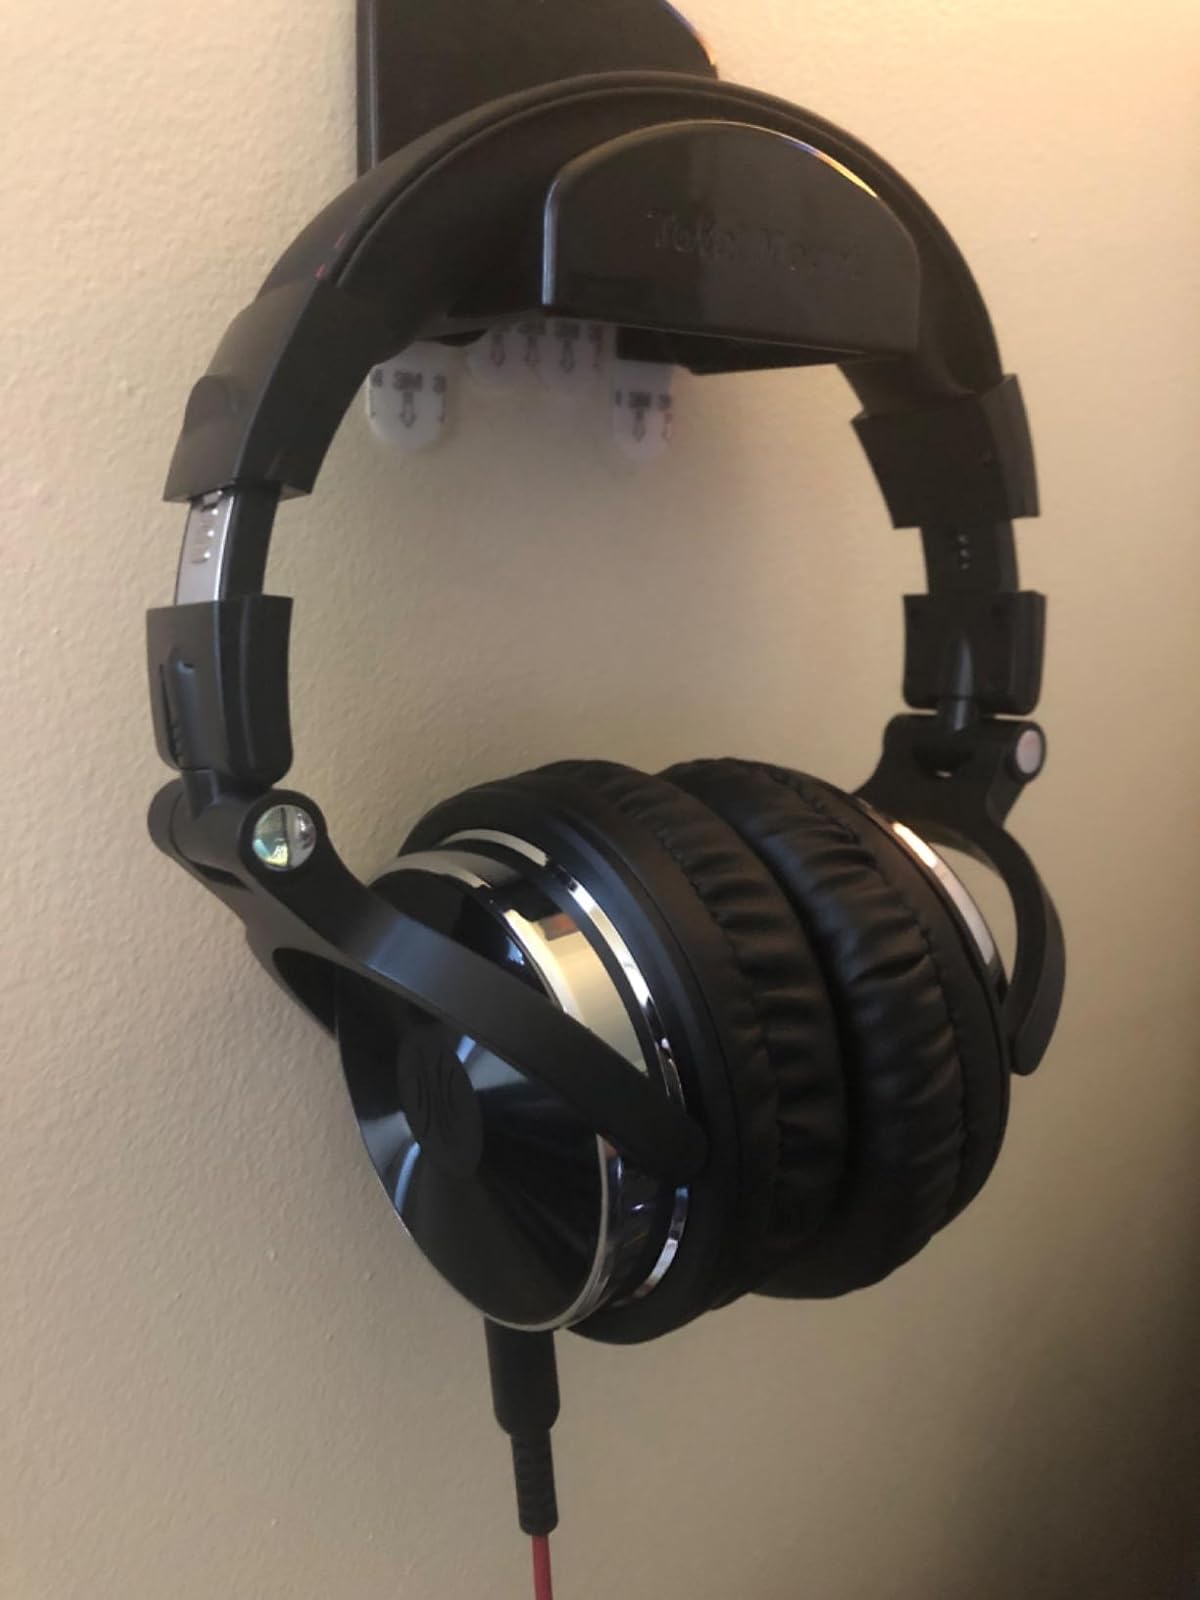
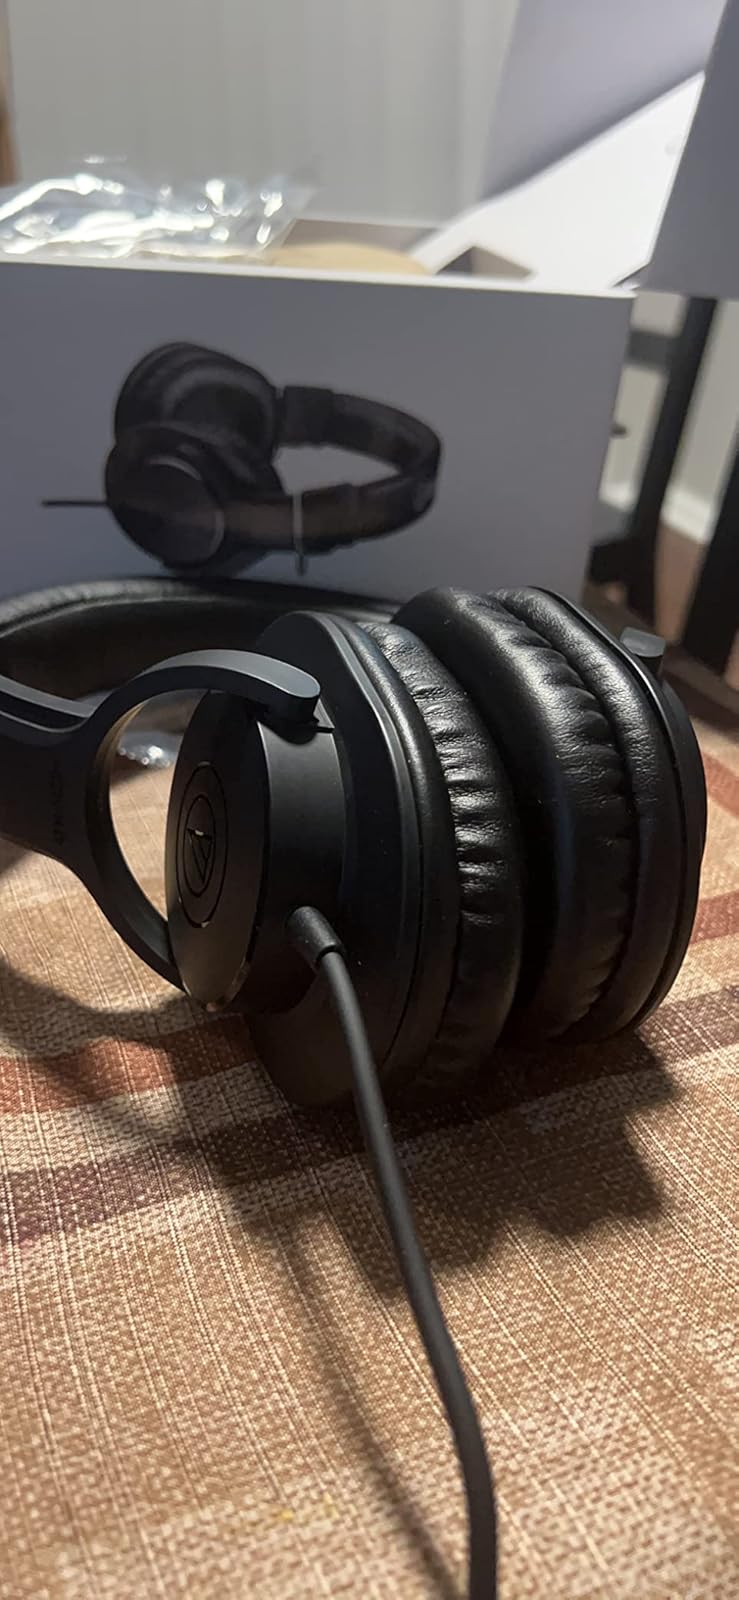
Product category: headphones
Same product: no